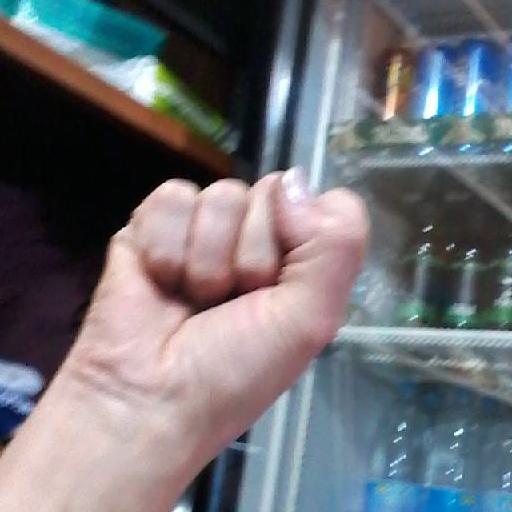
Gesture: fist